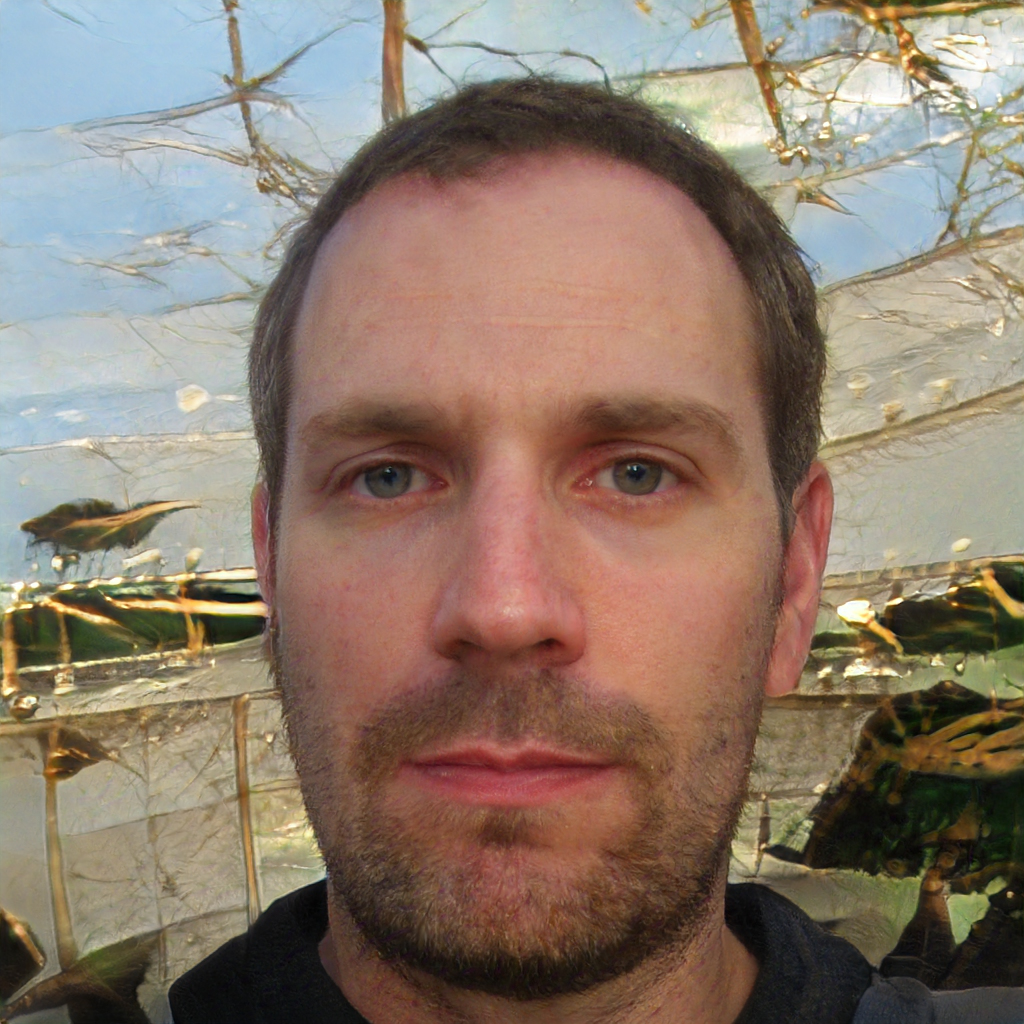
Label: No Watermark